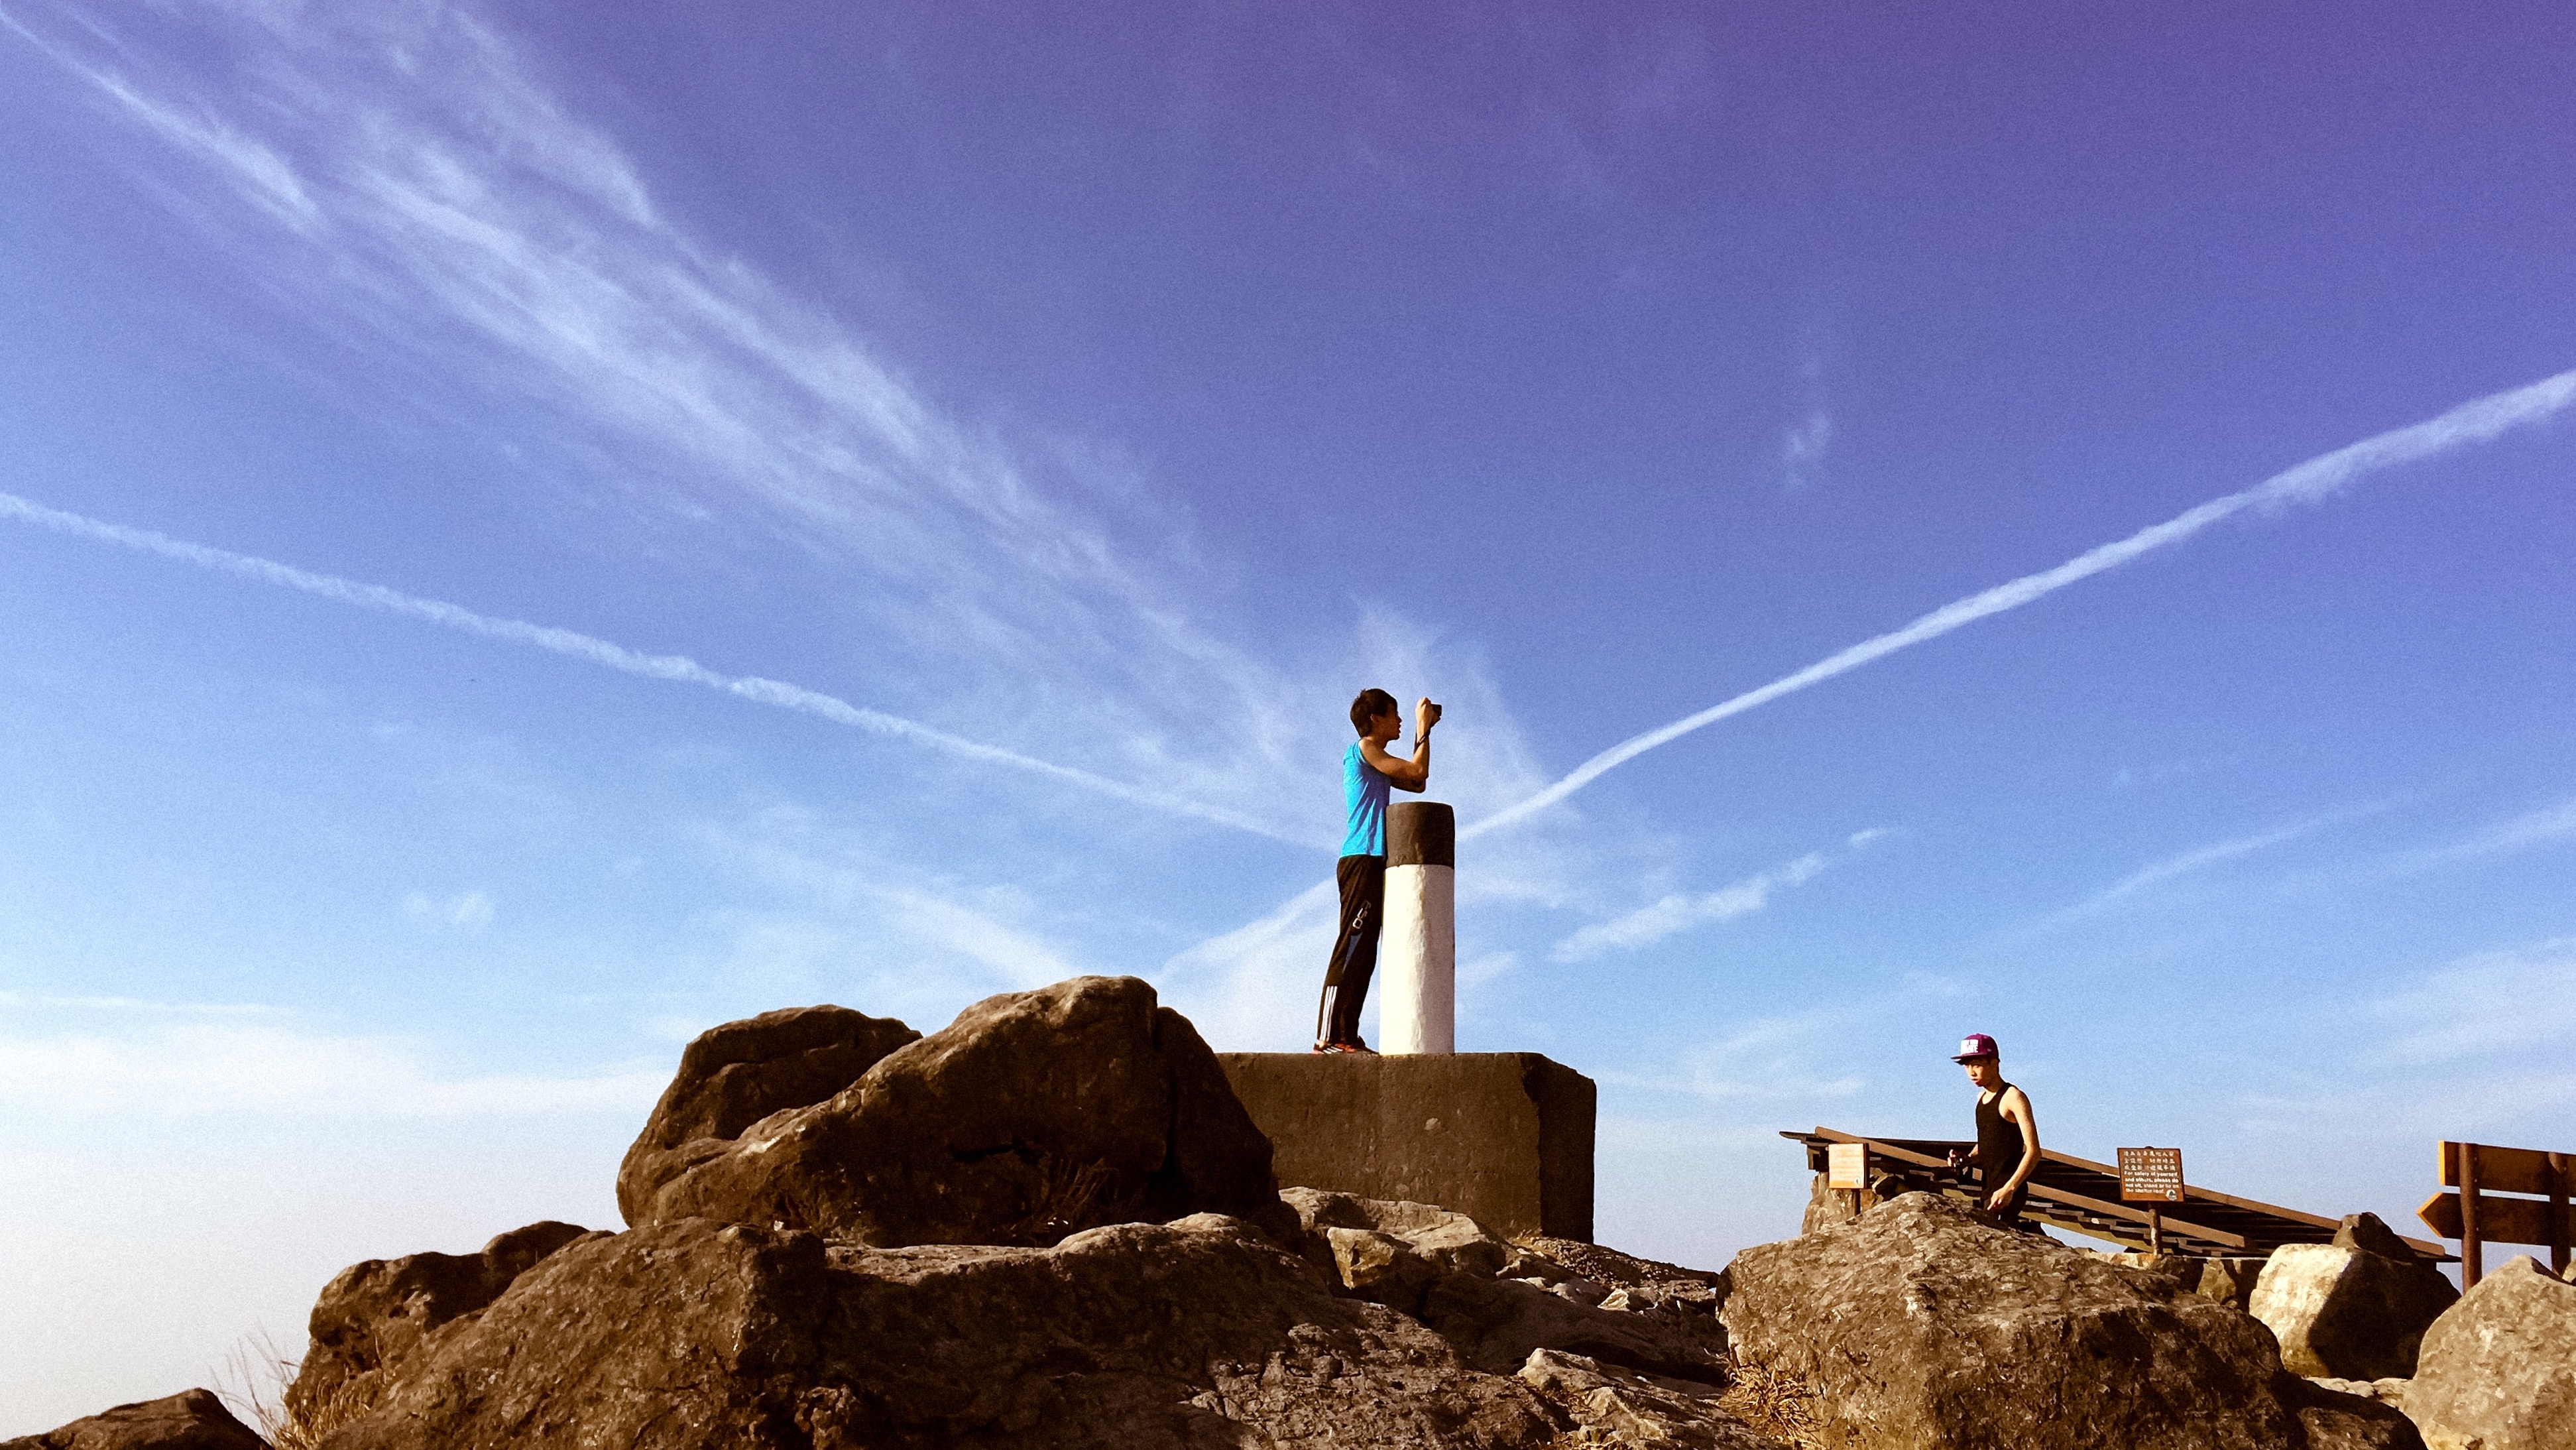
sea, coast, cloud, lighthouse, sky, tower